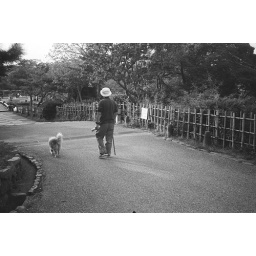
an old man with his dog walking in the park